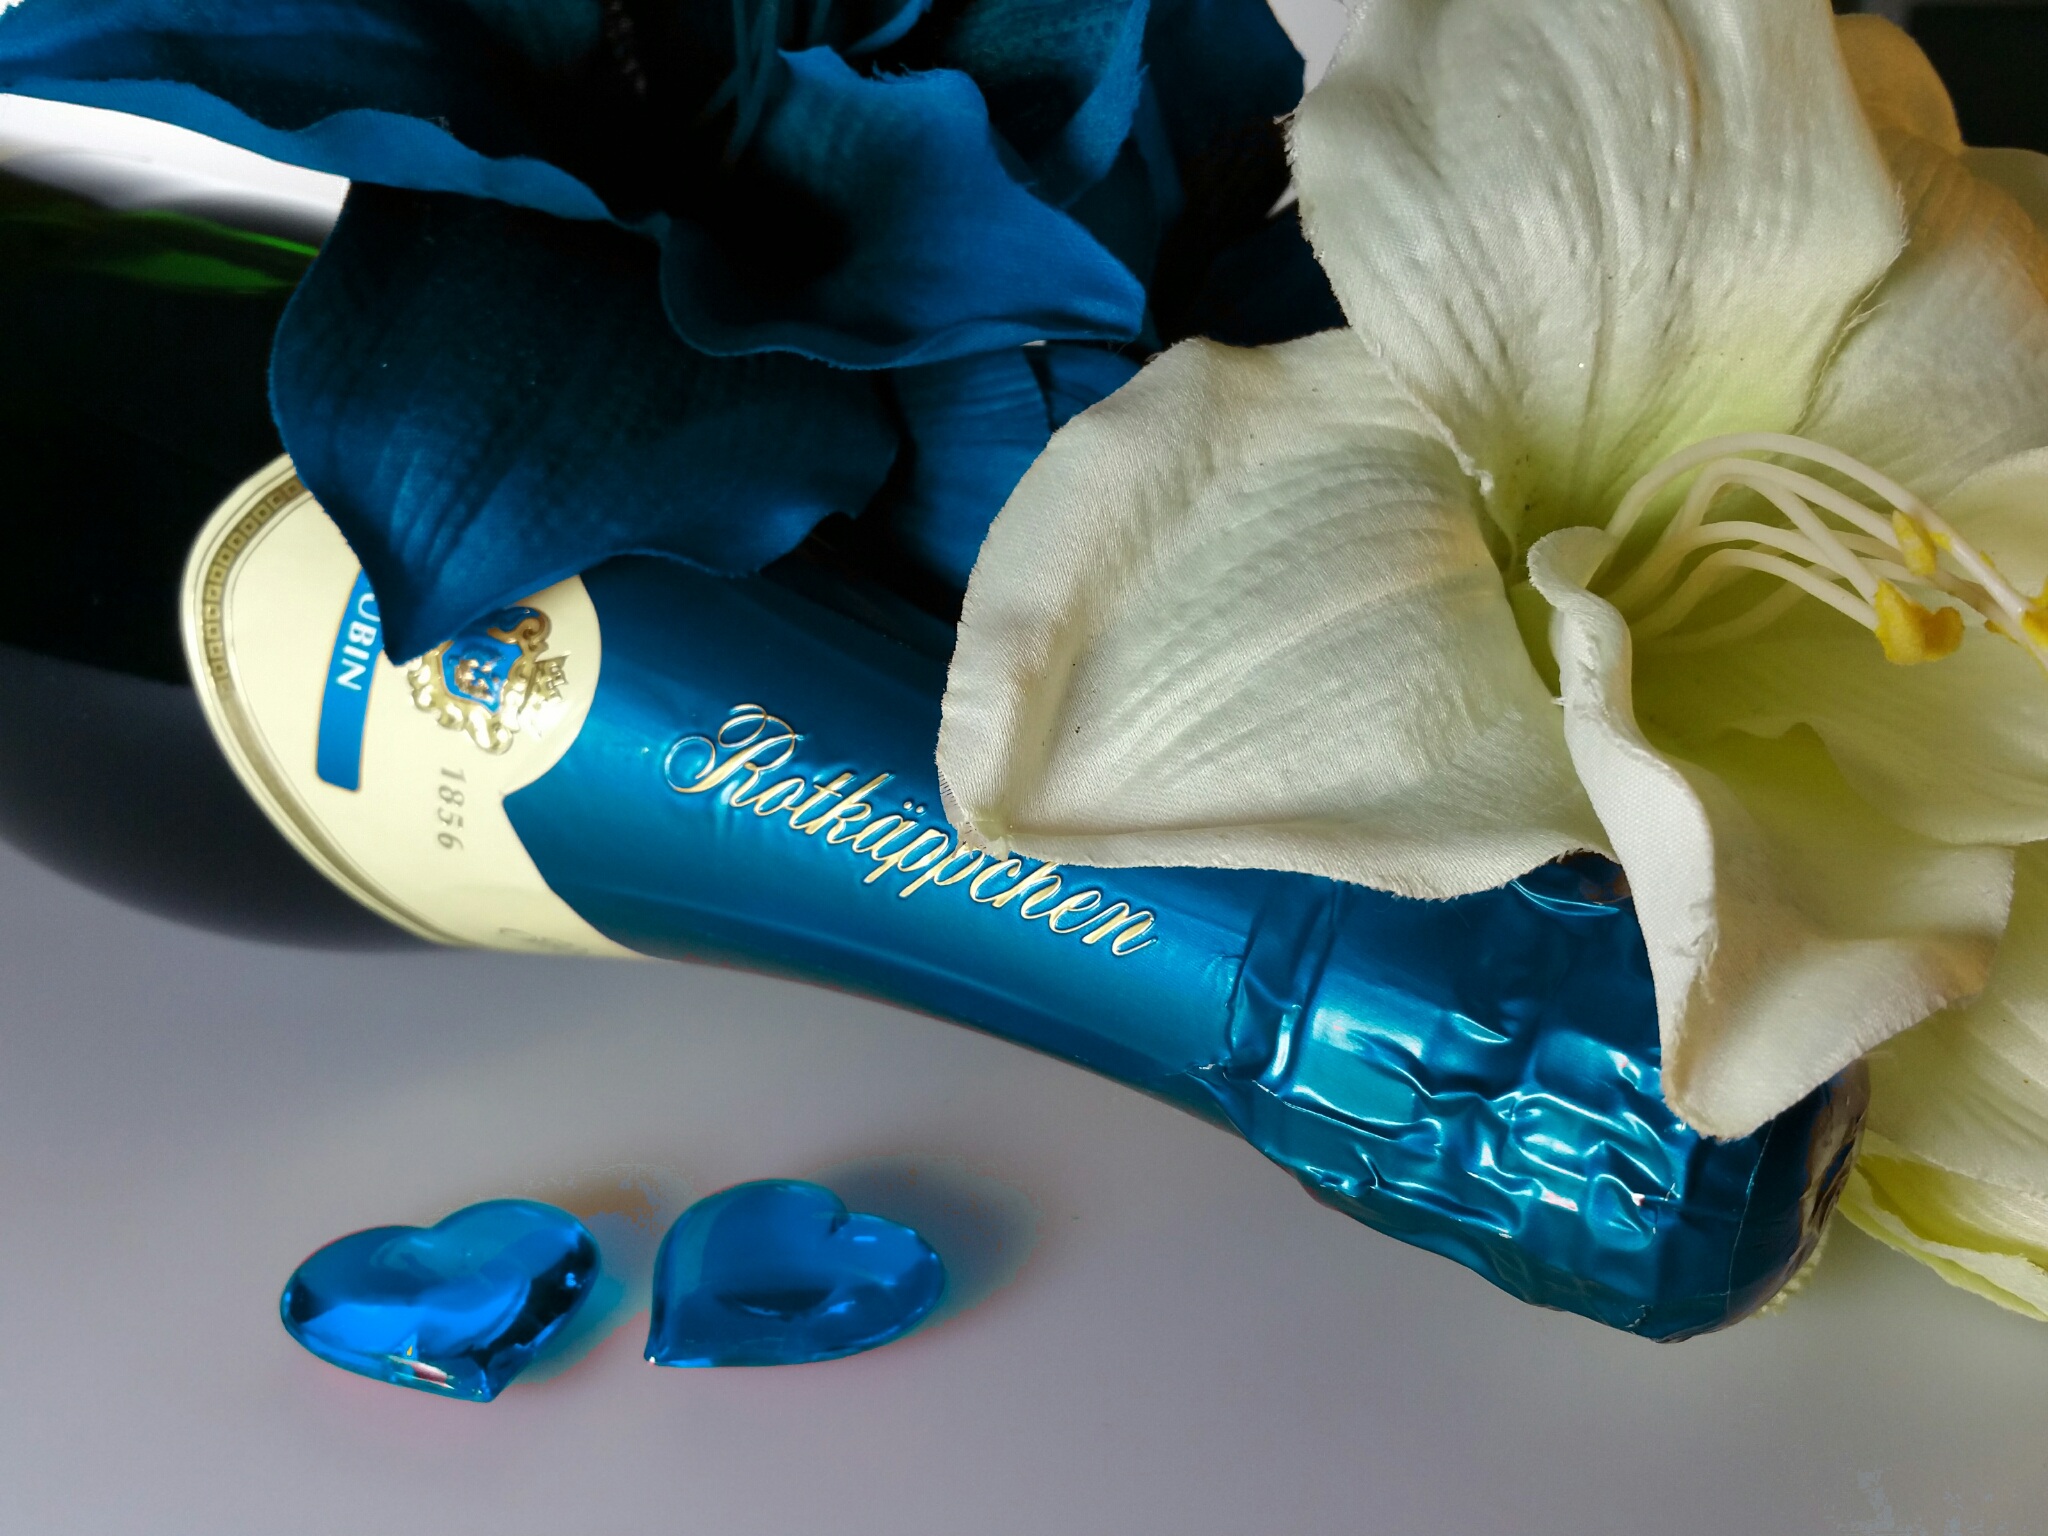
hand, plant, flower, petal, love, heart, romance, bottle, blue, alcohol, flowers, background, champagne, macro photography, valentine's day, rotk ppchen, flower bouquet